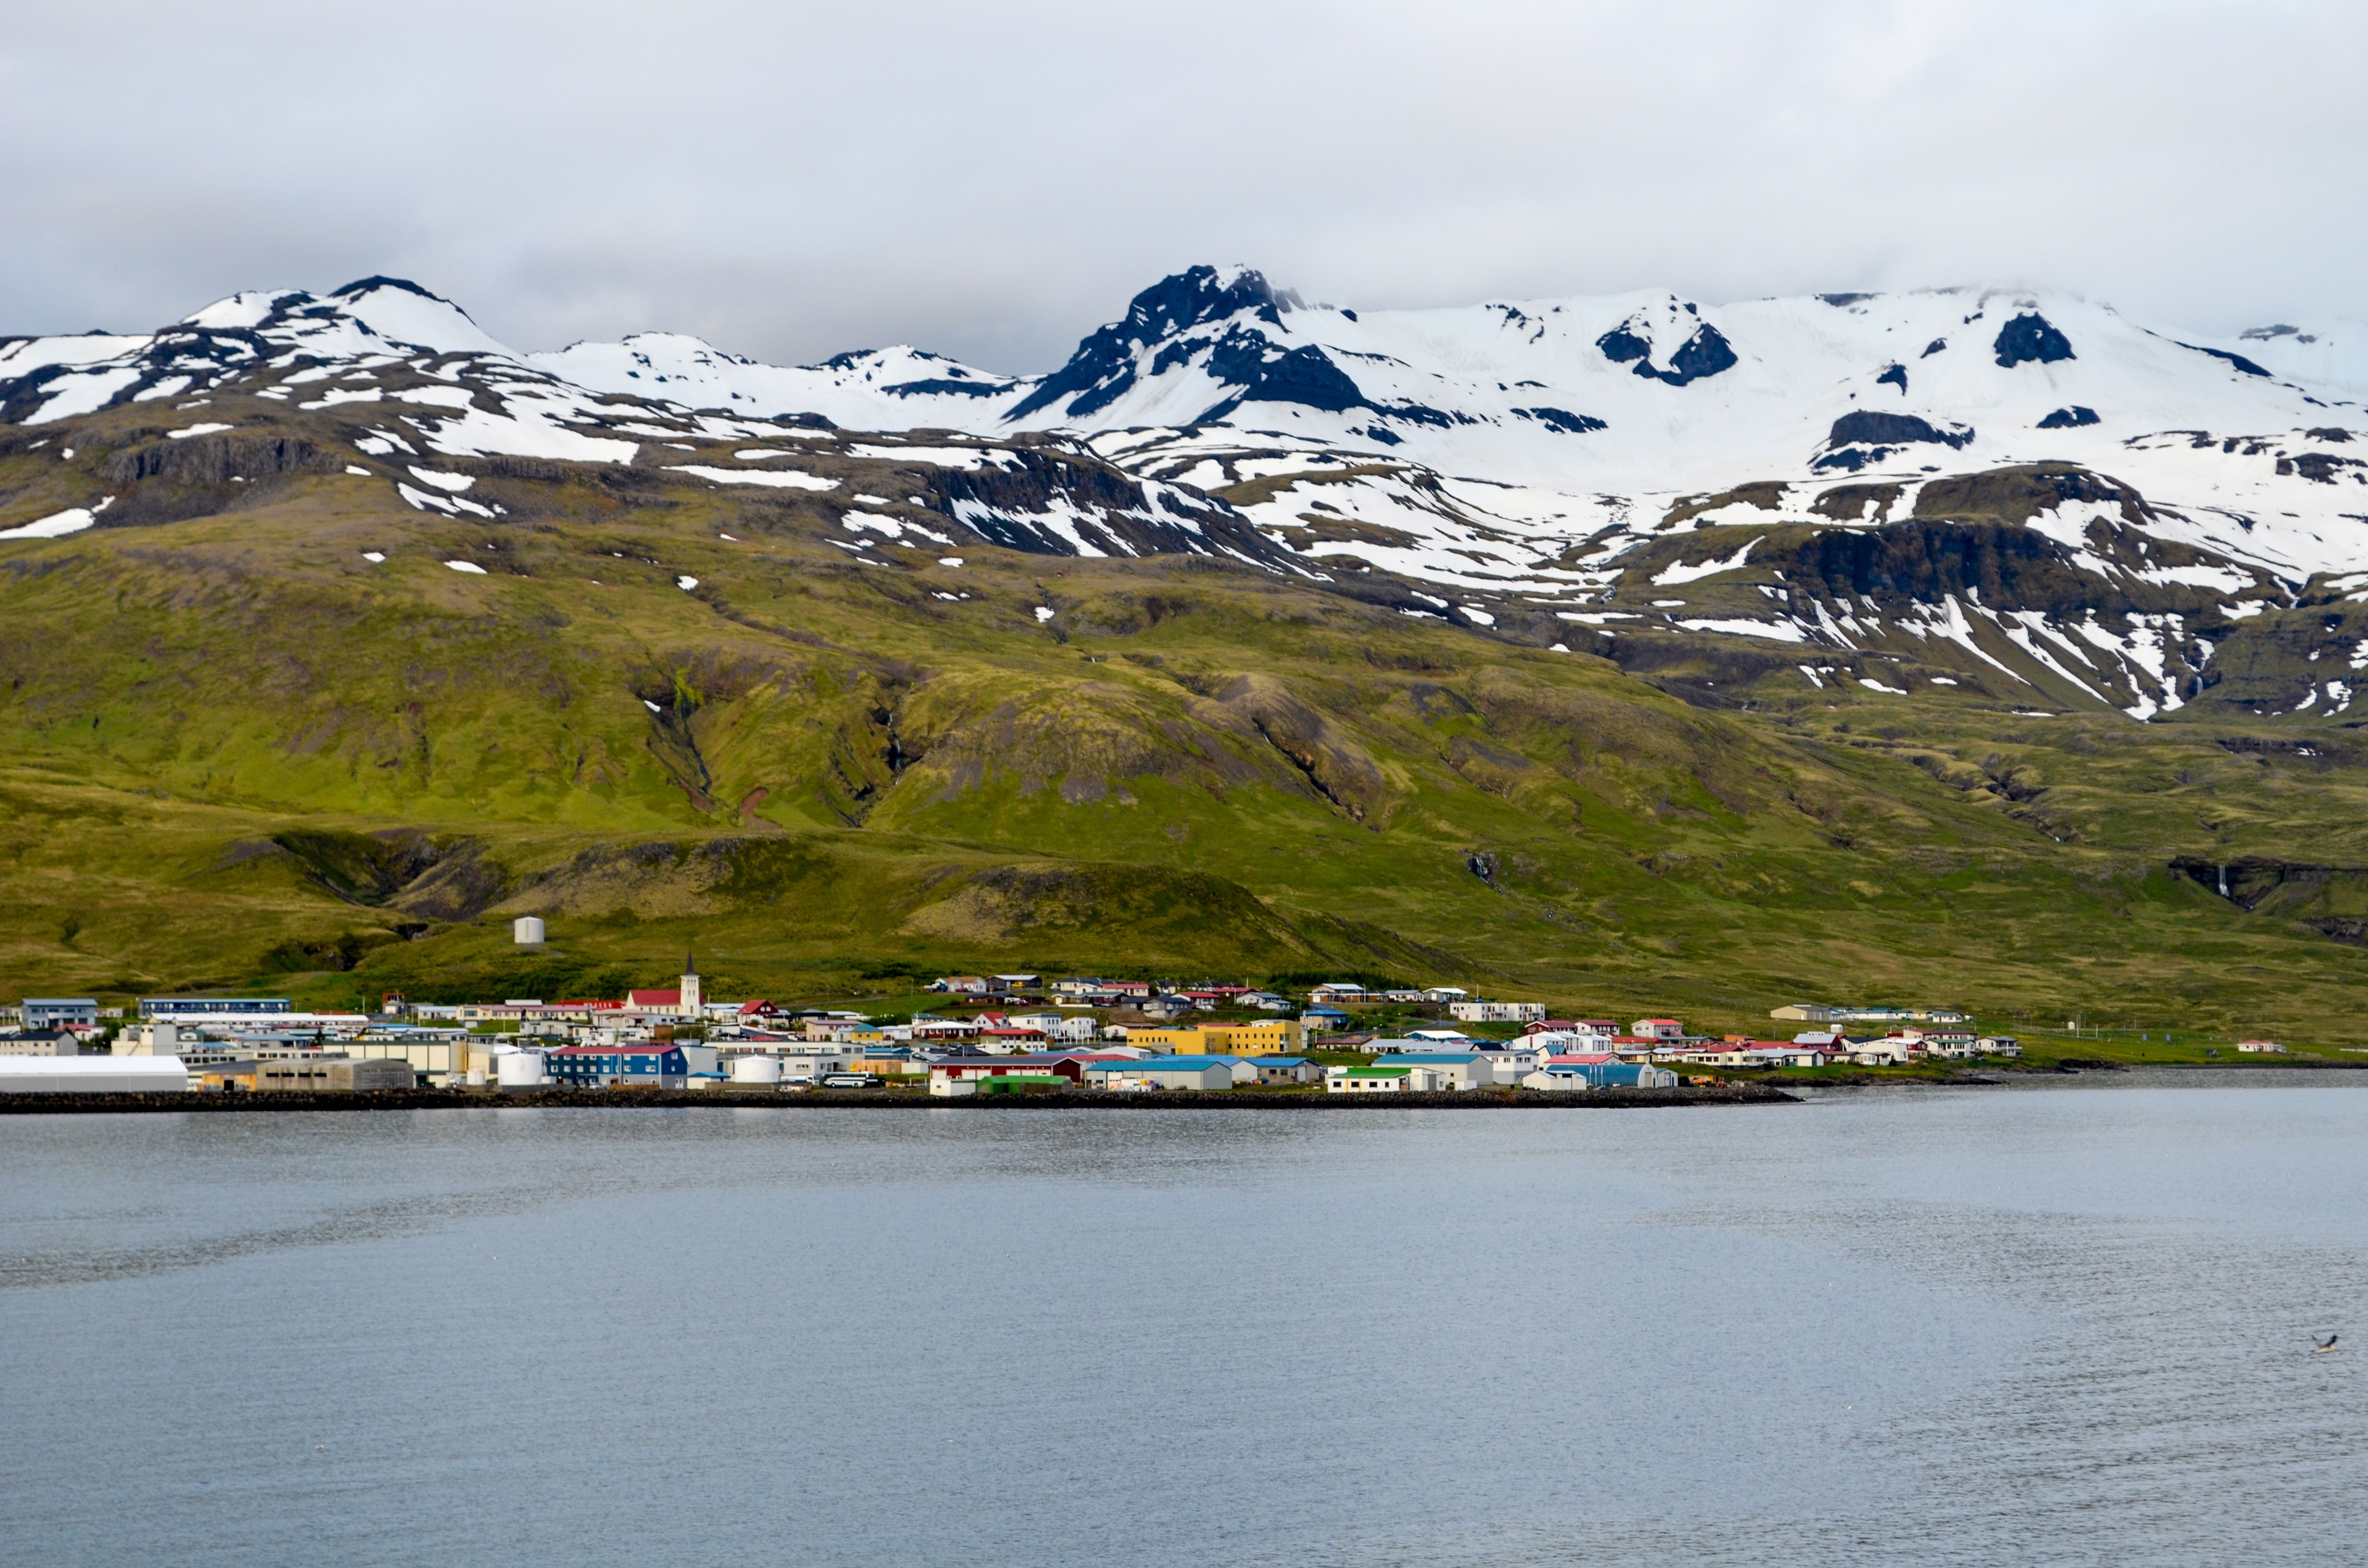
landscape, sea, coast, water, mountain, snow, lake, mountain range, vehicle, bay, fjord, reservoir, body of water, alps, loch, landform, aerial photography, north pole, in the summer, spitsbergen, geographical feature, mountainous landforms, glacial landform